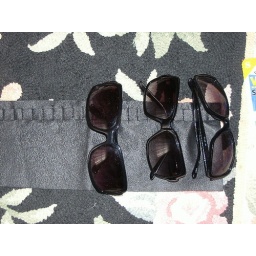
sun glasses in sun glass holder